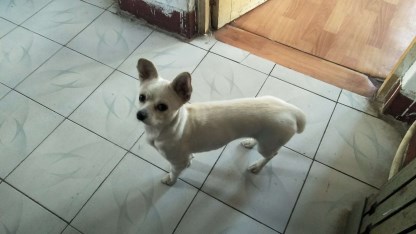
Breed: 3336-n000121-chinese_rural_dog